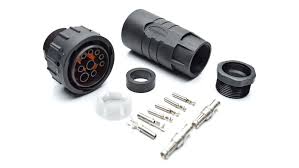
Label: Air Defense